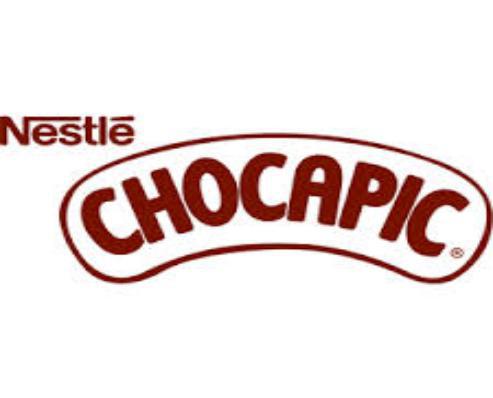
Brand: Chocapic
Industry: Food